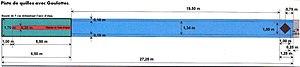
piste de quilles avec goulottes
Le ninepin bowling classic est une variante du jeu de quilles qui est apparue au XIXᵉ siècle et qui se joue avec 9 quilles.